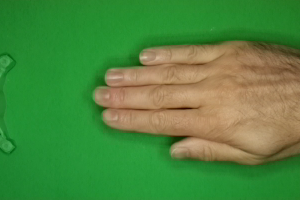
Label: paper